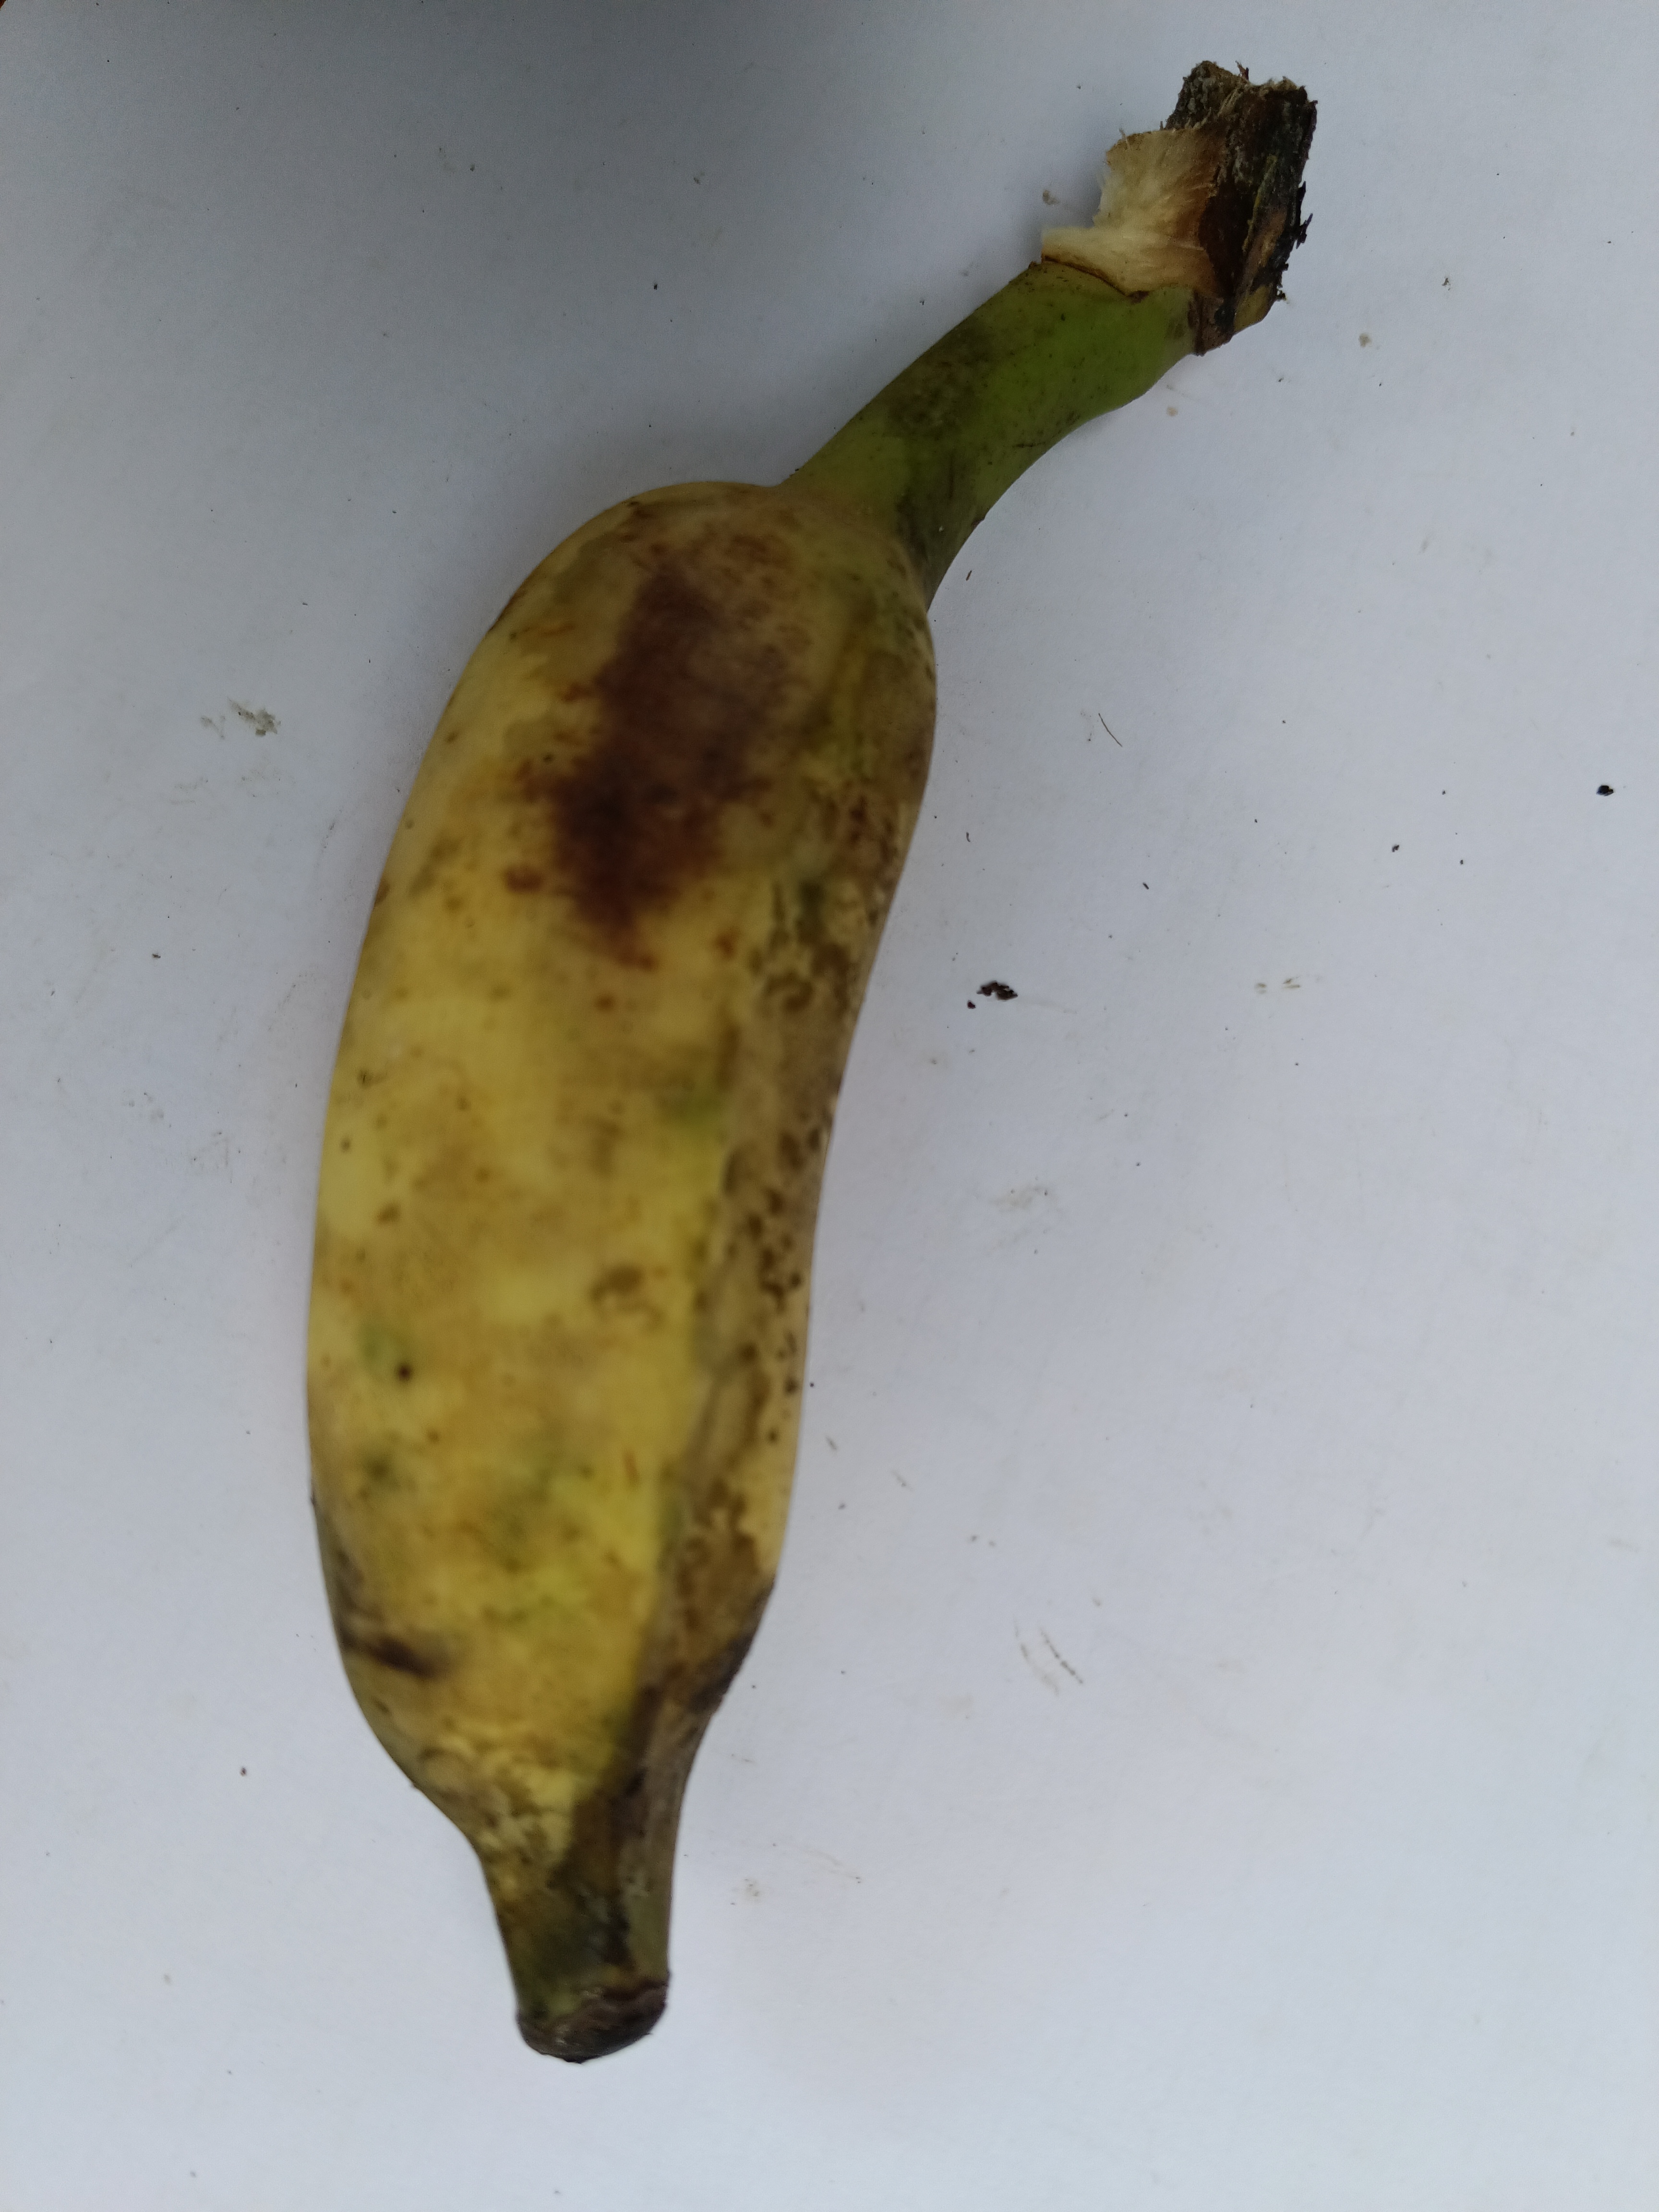
Banana variety: Deshi